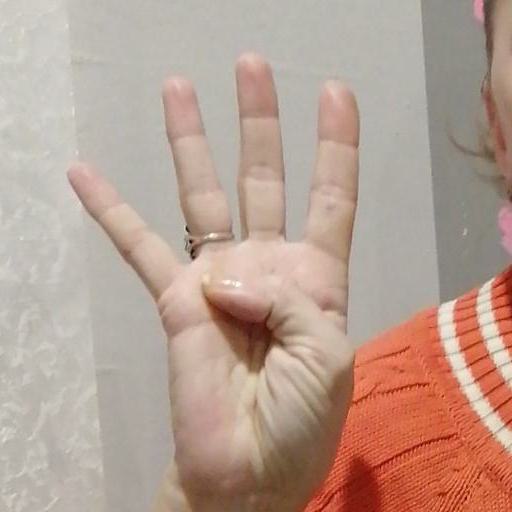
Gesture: four